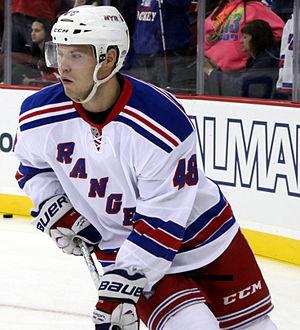
Oscar Lindberg est un joueur professionnel suédois de hockey sur glace. Il évolue au poste de centre.